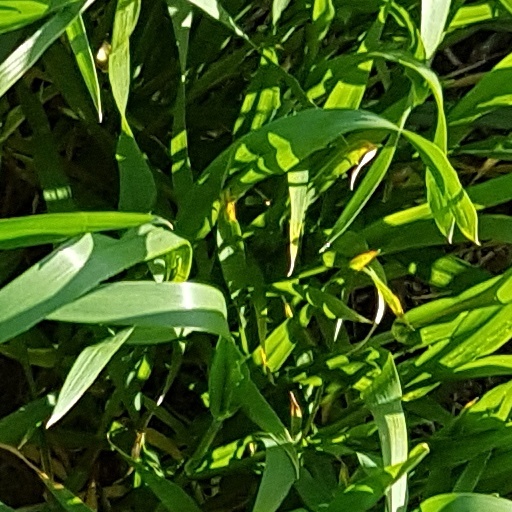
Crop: wheat